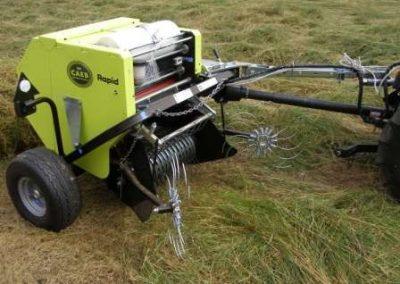
Mkulima akiwa anatumia mashine ndogo ya kulimia yenye rangi ya njano na nyeusi, inatumika kuandaa sehemu ya shamba kwa ajili ya kupanda mazao tofauti. Mashine hii hurahisisha kazi, kuokoa muda na kupunguza nguvu kazi ya mikono, hivyo kuongeza uzalishaji katika kilimo.